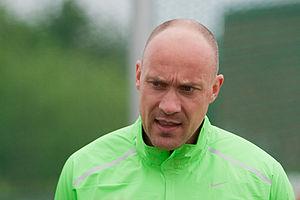
Vebjørn Rodal est un athlète norvégien spécialiste du 800 mètres.
Le 800 mètres masculin figure au programme des Jeux olympiques depuis la première édition, en 1896 à Athènes. L'épreuve féminine est disputée pour la première fois lors des Jeux de 1928, à Amsterdam, mais celle-ci est retirée du programme dès l'édition suivante, en 1932, avant de refaire son apparition en 1960.